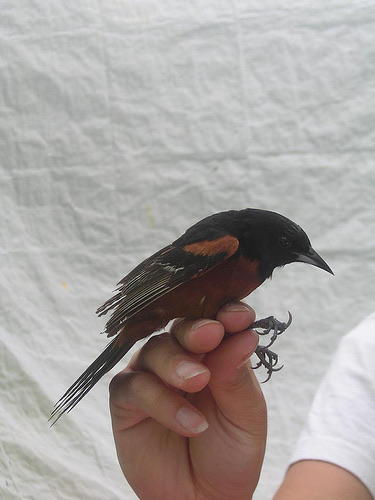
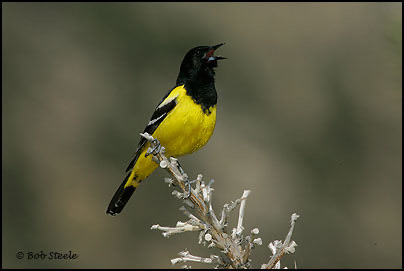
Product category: misc
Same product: yes